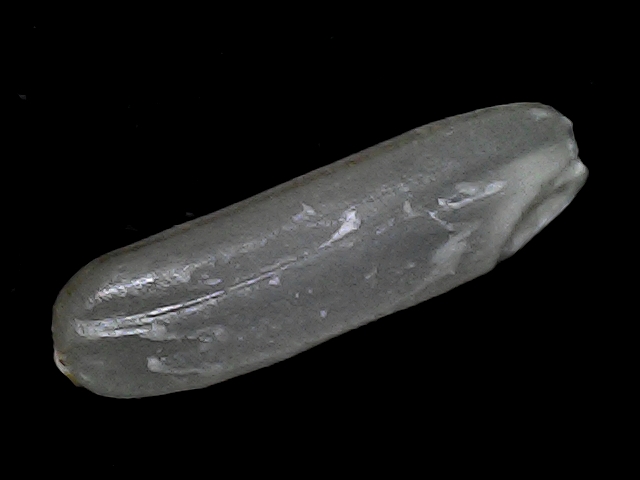
Rice variety: BD75